Elrhazosaurus

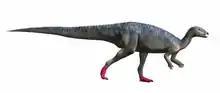
Life restoration of "E. nigeriensis"

The Elrhaz Formation is mostly made up of fluvial sandstones. A diverse assemblage of fossil animals has been recovered, including freshwater bivalves, hybodont sharks, bony fish, turtles, several genera of crocodylomorphs ("Anatosuchus", "Araripesuchus", "Sarcosuchus", and "Stolokrosuchus"), undescribed ornithocheirid pterosaurs, the theropod dinosaurs "Eocarcharia", "Kryptops", "Suchomimus", and an undescribed noasaurid, the sauropods "Nigersaurus" and an undescribed titanosaurian, and the iguanodontians "Lurdusaurus" and "Ouranosaurus". As a dryosaurid iguanodontian, "Elrhazosaurus" would have been a lightly built herbivorous bipedal runner.